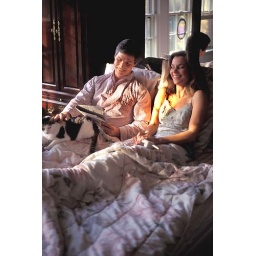
Couple sitting up in bed with pet cat.